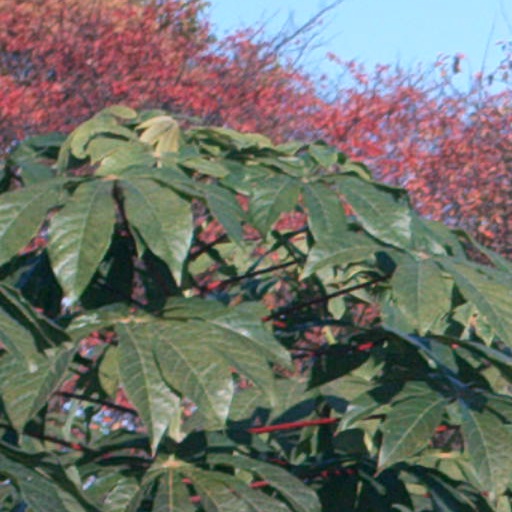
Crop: cassava